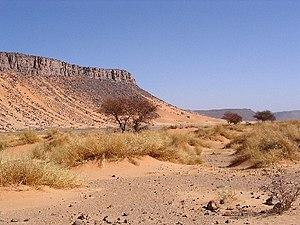
Désert Algérie